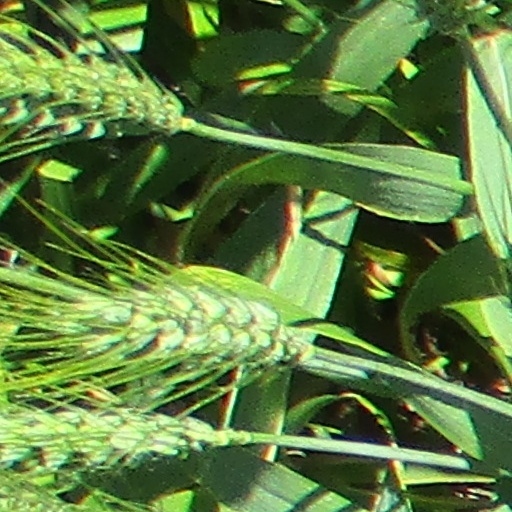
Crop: wheat